New Mexico State Road 48

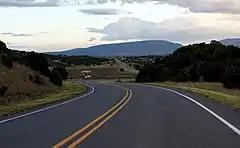
NM 48 northbound, slightly south of Capitan

NM 48 begins at an intersection with US 70 in Hollywood and begins traveling northward. It then reaches an intersection with NM 37 in Angus. It ends at its northern terminus at US 380 in Capitan.